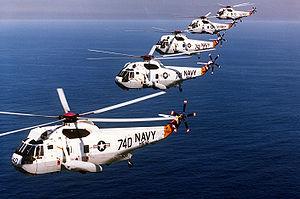
Le Sikorsky S-61, plus connu sous son appellation militaire de SH-3 Sea King est un hélicoptère bi-turbine de lutte anti-sous-marine et de sauvetage en mer.
Ceci est la liste des hélicoptères militaires utilisés par les forces armées des États-Unis. La liste inclut également les projets et prototypes d'hélicoptères conçus pour l’armée américaine. La liste est triable en fonction de plusieurs critères.